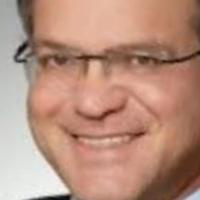
Age group: age 56-65